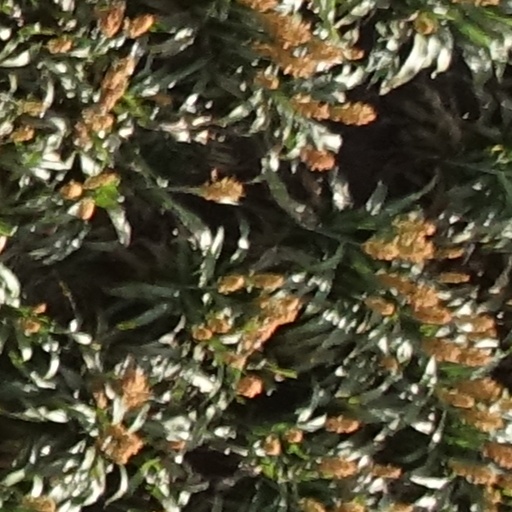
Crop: sorghum